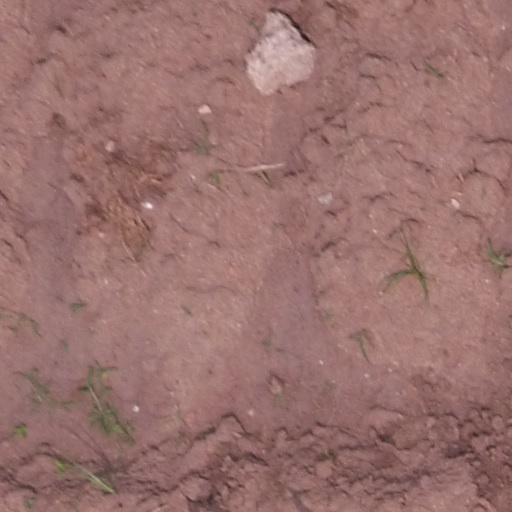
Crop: maize; corn